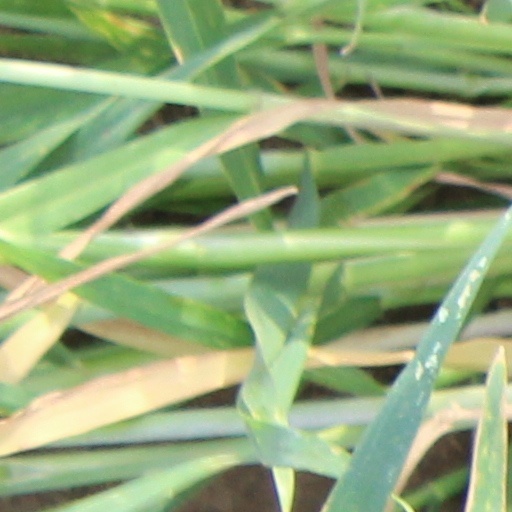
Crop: wheat